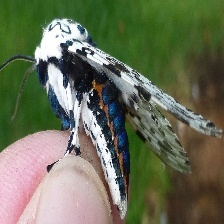
Species: GIANT LEOPARD MOTH